James Roberts (rugby league)

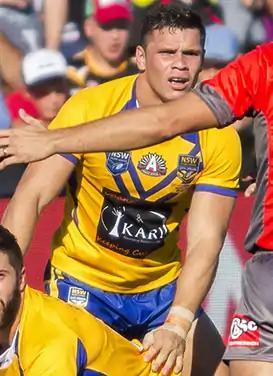
Roberts in 2015 City vs Country Origin match

At the 2015 Dally M Awards, Roberts was named the Centre of the Year. On 5 June, it was announced that Roberts had re-signed with the Titans on a three-year contract, however it was later discovered that his manager had forged his signature onto the contract, making it null and void. This subsequently lead to Roberts requesting a release from the club. Roberts finished off the season as the Titans leading try-scorer with 16 tries in 24 matches. On 23 December, he signed a 2-year contract with the Brisbane Broncos starting from 2016.